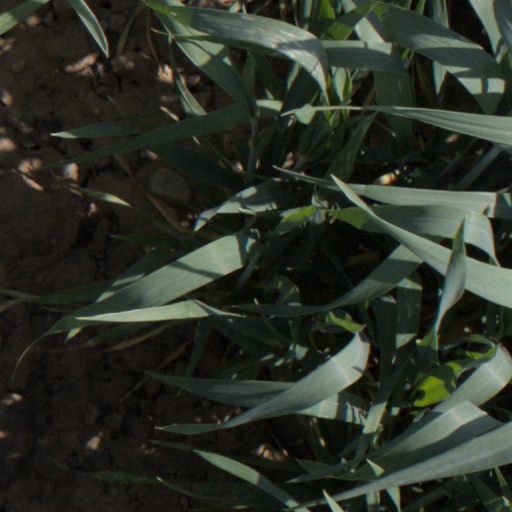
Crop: wheat